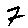
Label: 7